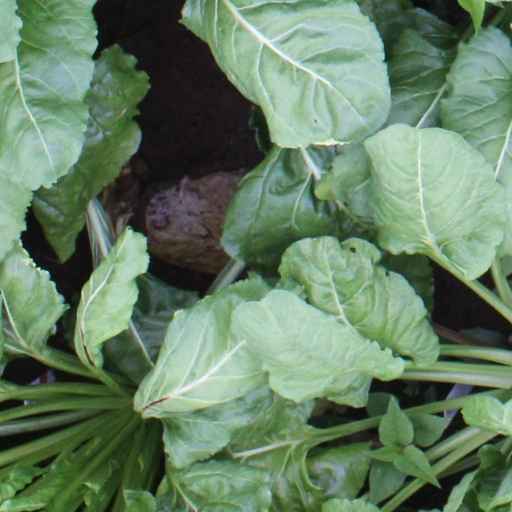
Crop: sugar beet